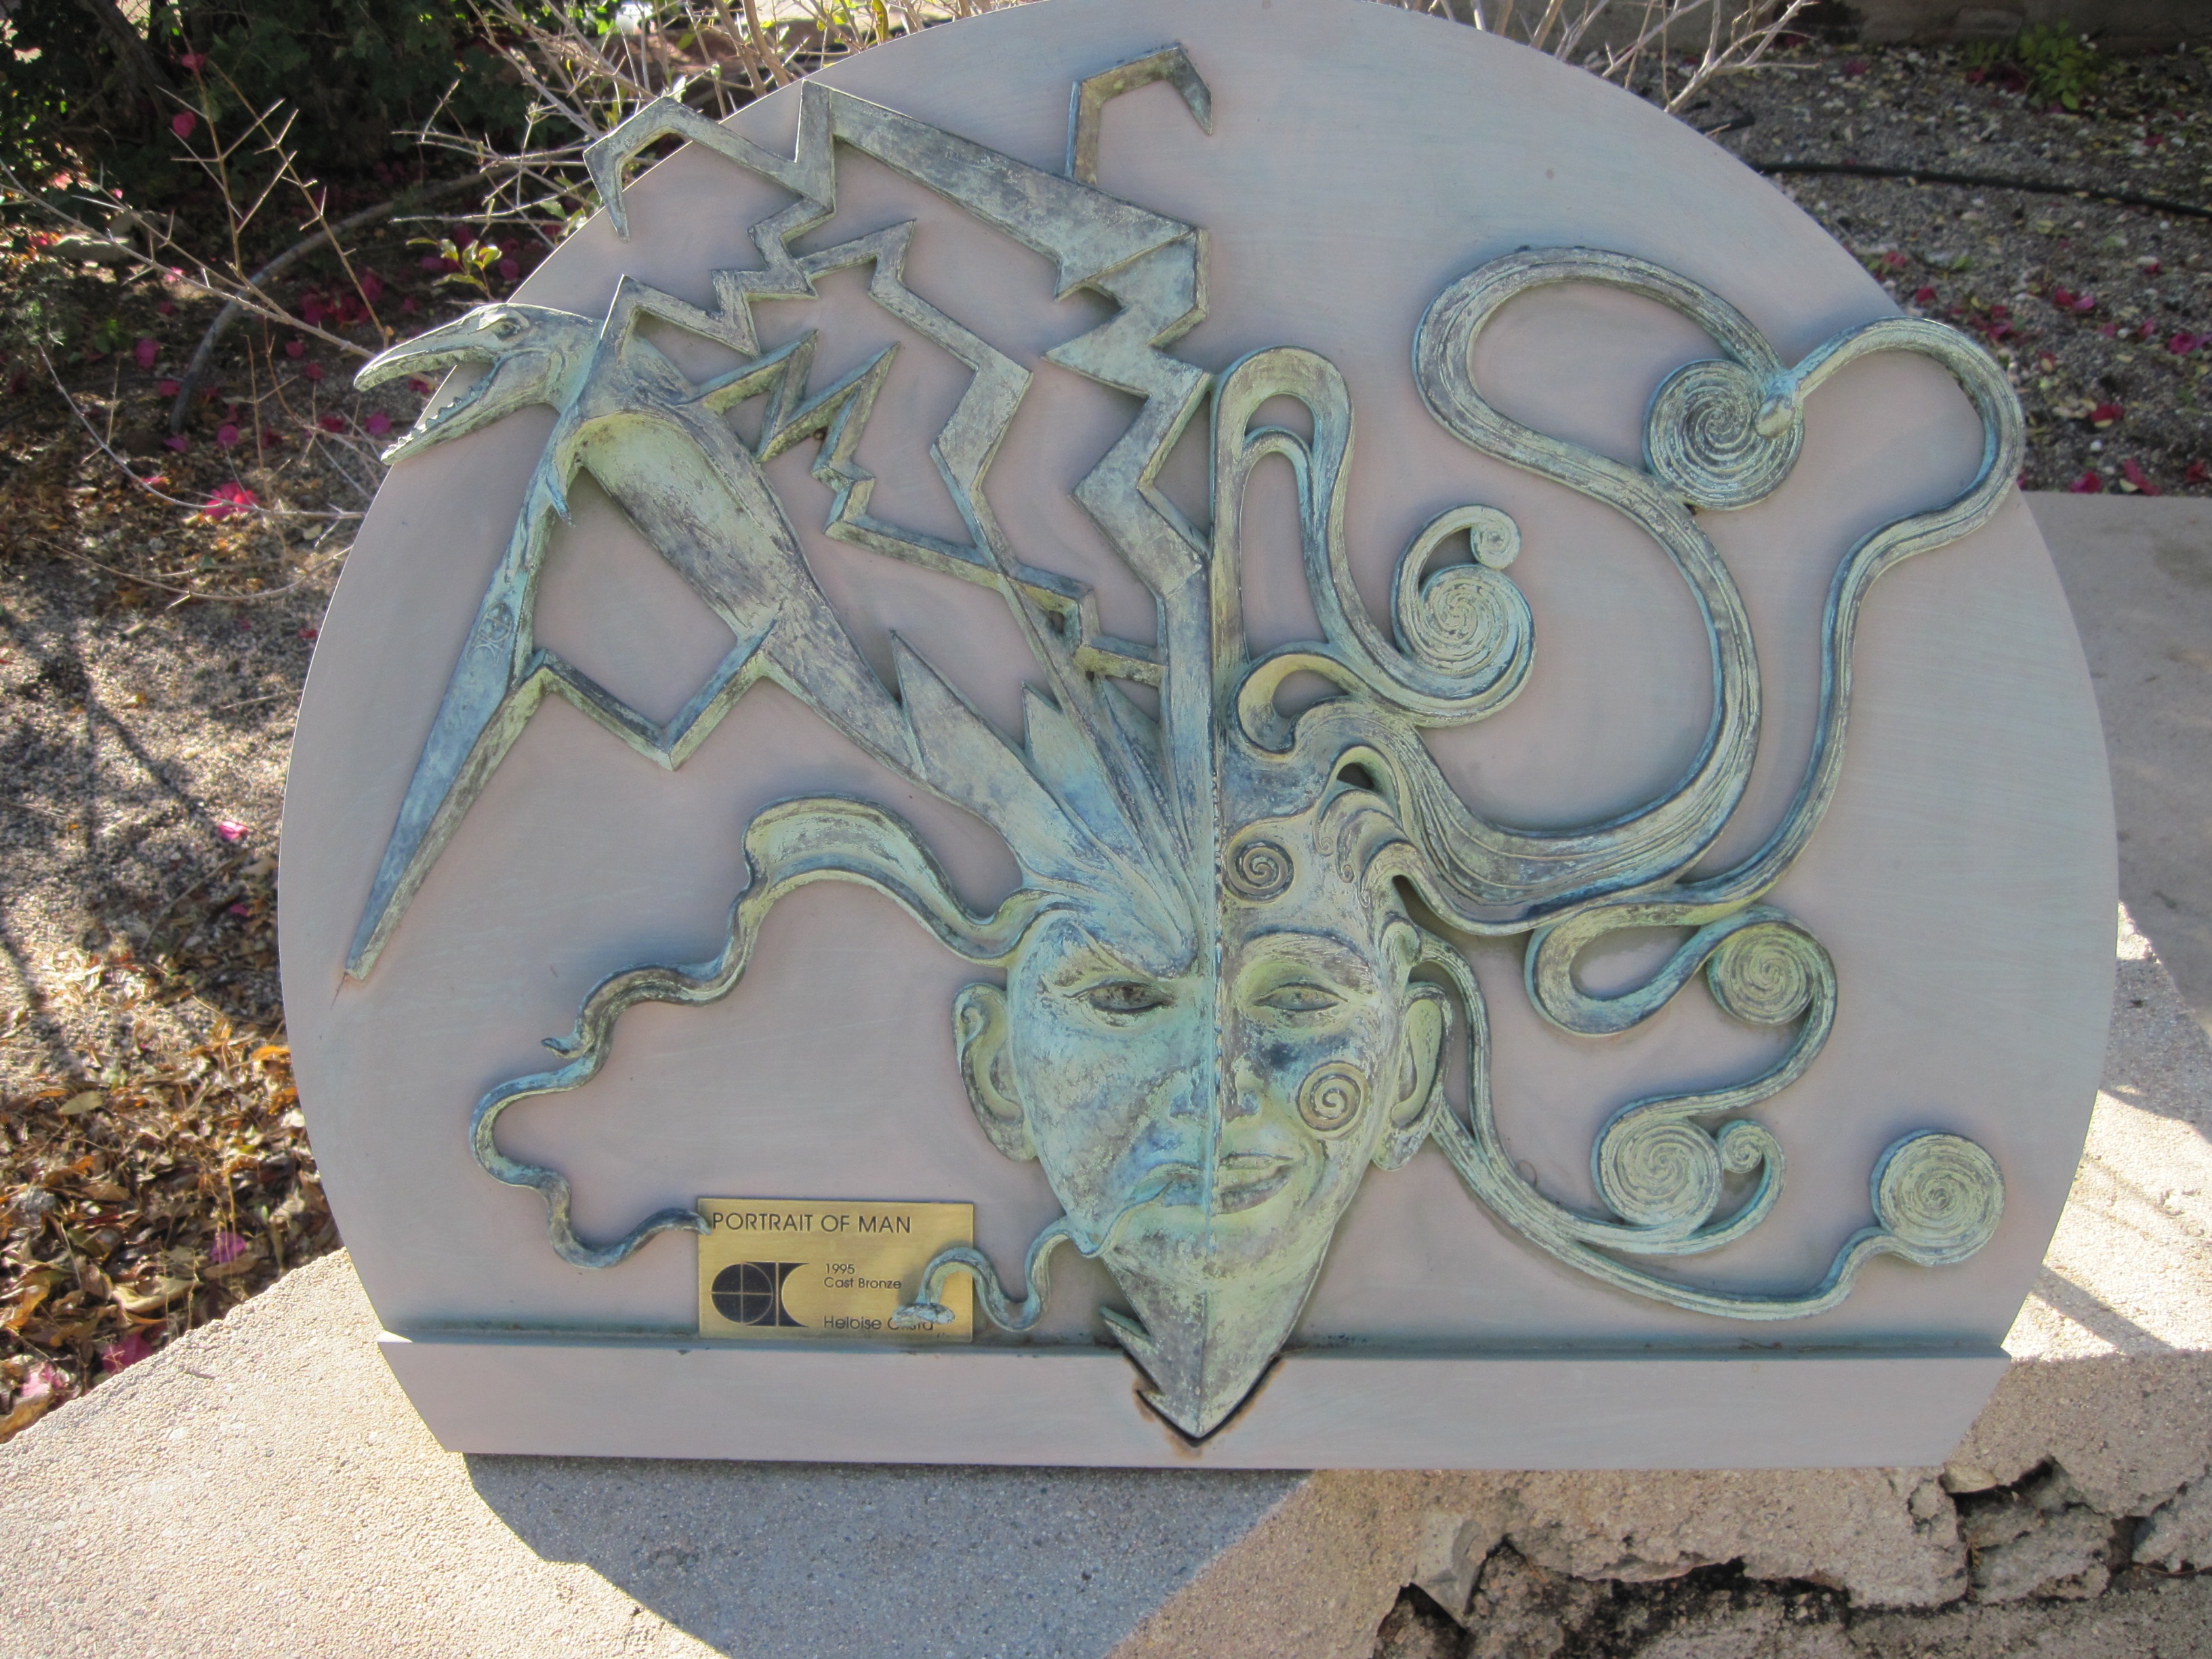
sculpture, art, carving, frank lloyd wright, taliesin west